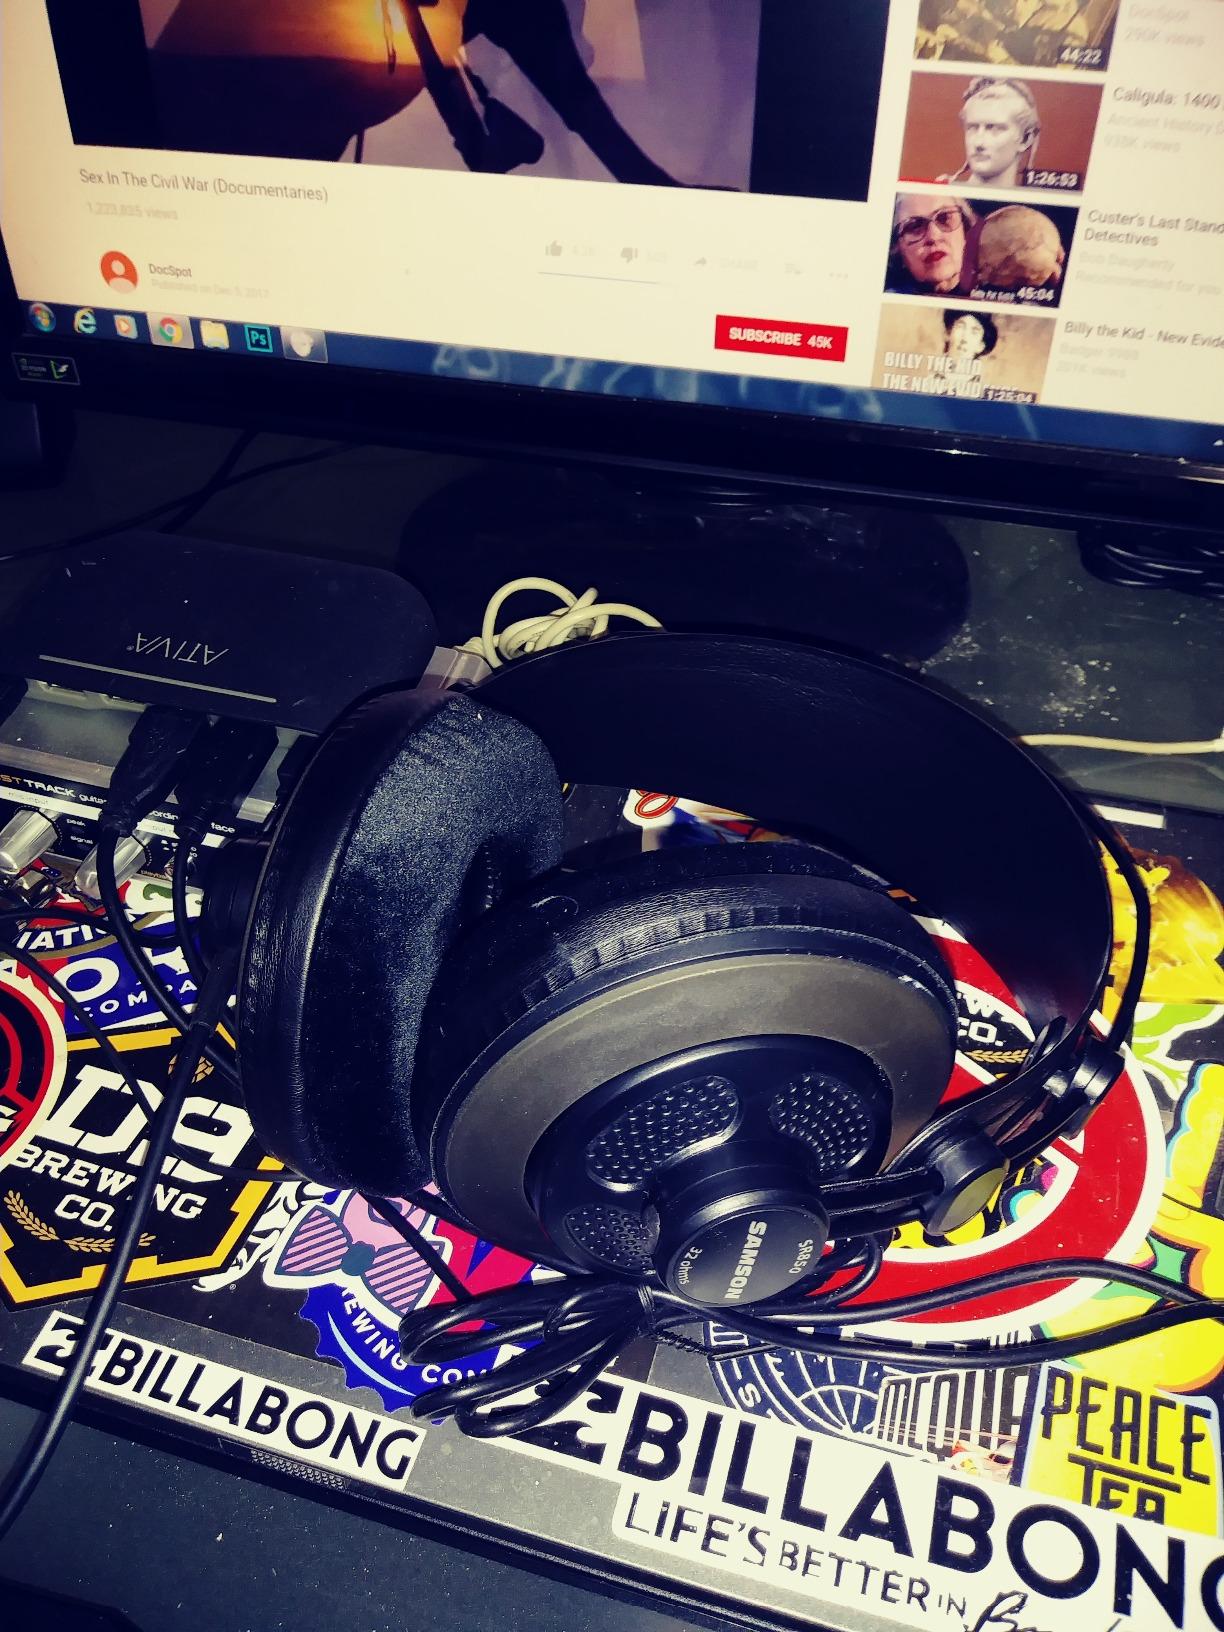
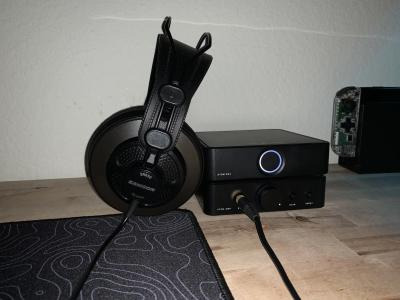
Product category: headphones
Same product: yes